Music of Zimbabwe

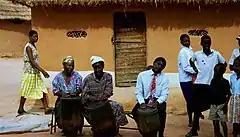
Ngoma drums in Zimbabwe

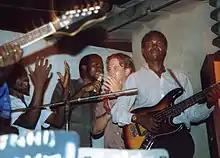
Musicians playing Zimbabwean pop music, Mberengwa, 2005

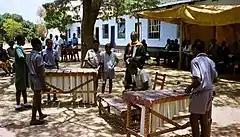
Zimbabwean primary school students playing marimbas

Zimbabwean music is heavily reliant on the use of instruments such as the mbira, Ngoma drums and hosho. Their music symbolizes much more than a simple rhythm, as the folk and pop style styled music was used as a symbol of hope for Zimbabweans looking to gain independence from Rhodesia. Music has played a significant role in the history of Zimbabwe, from a vital role in the traditional Bira ceremony used to call on ancestral spirits, to protest songs during the struggle for independence. The community in Zimbabwe used music to voice their resistance to their oppression, as one of the only weapons they had available to fight back with. In the 1980s, the Music of Zimbabwe was at the centre of the African Music scene thanks to genres such as Sungura and Jit. However, several performers were banned by state TV and radio leading to the closure of several music venues.